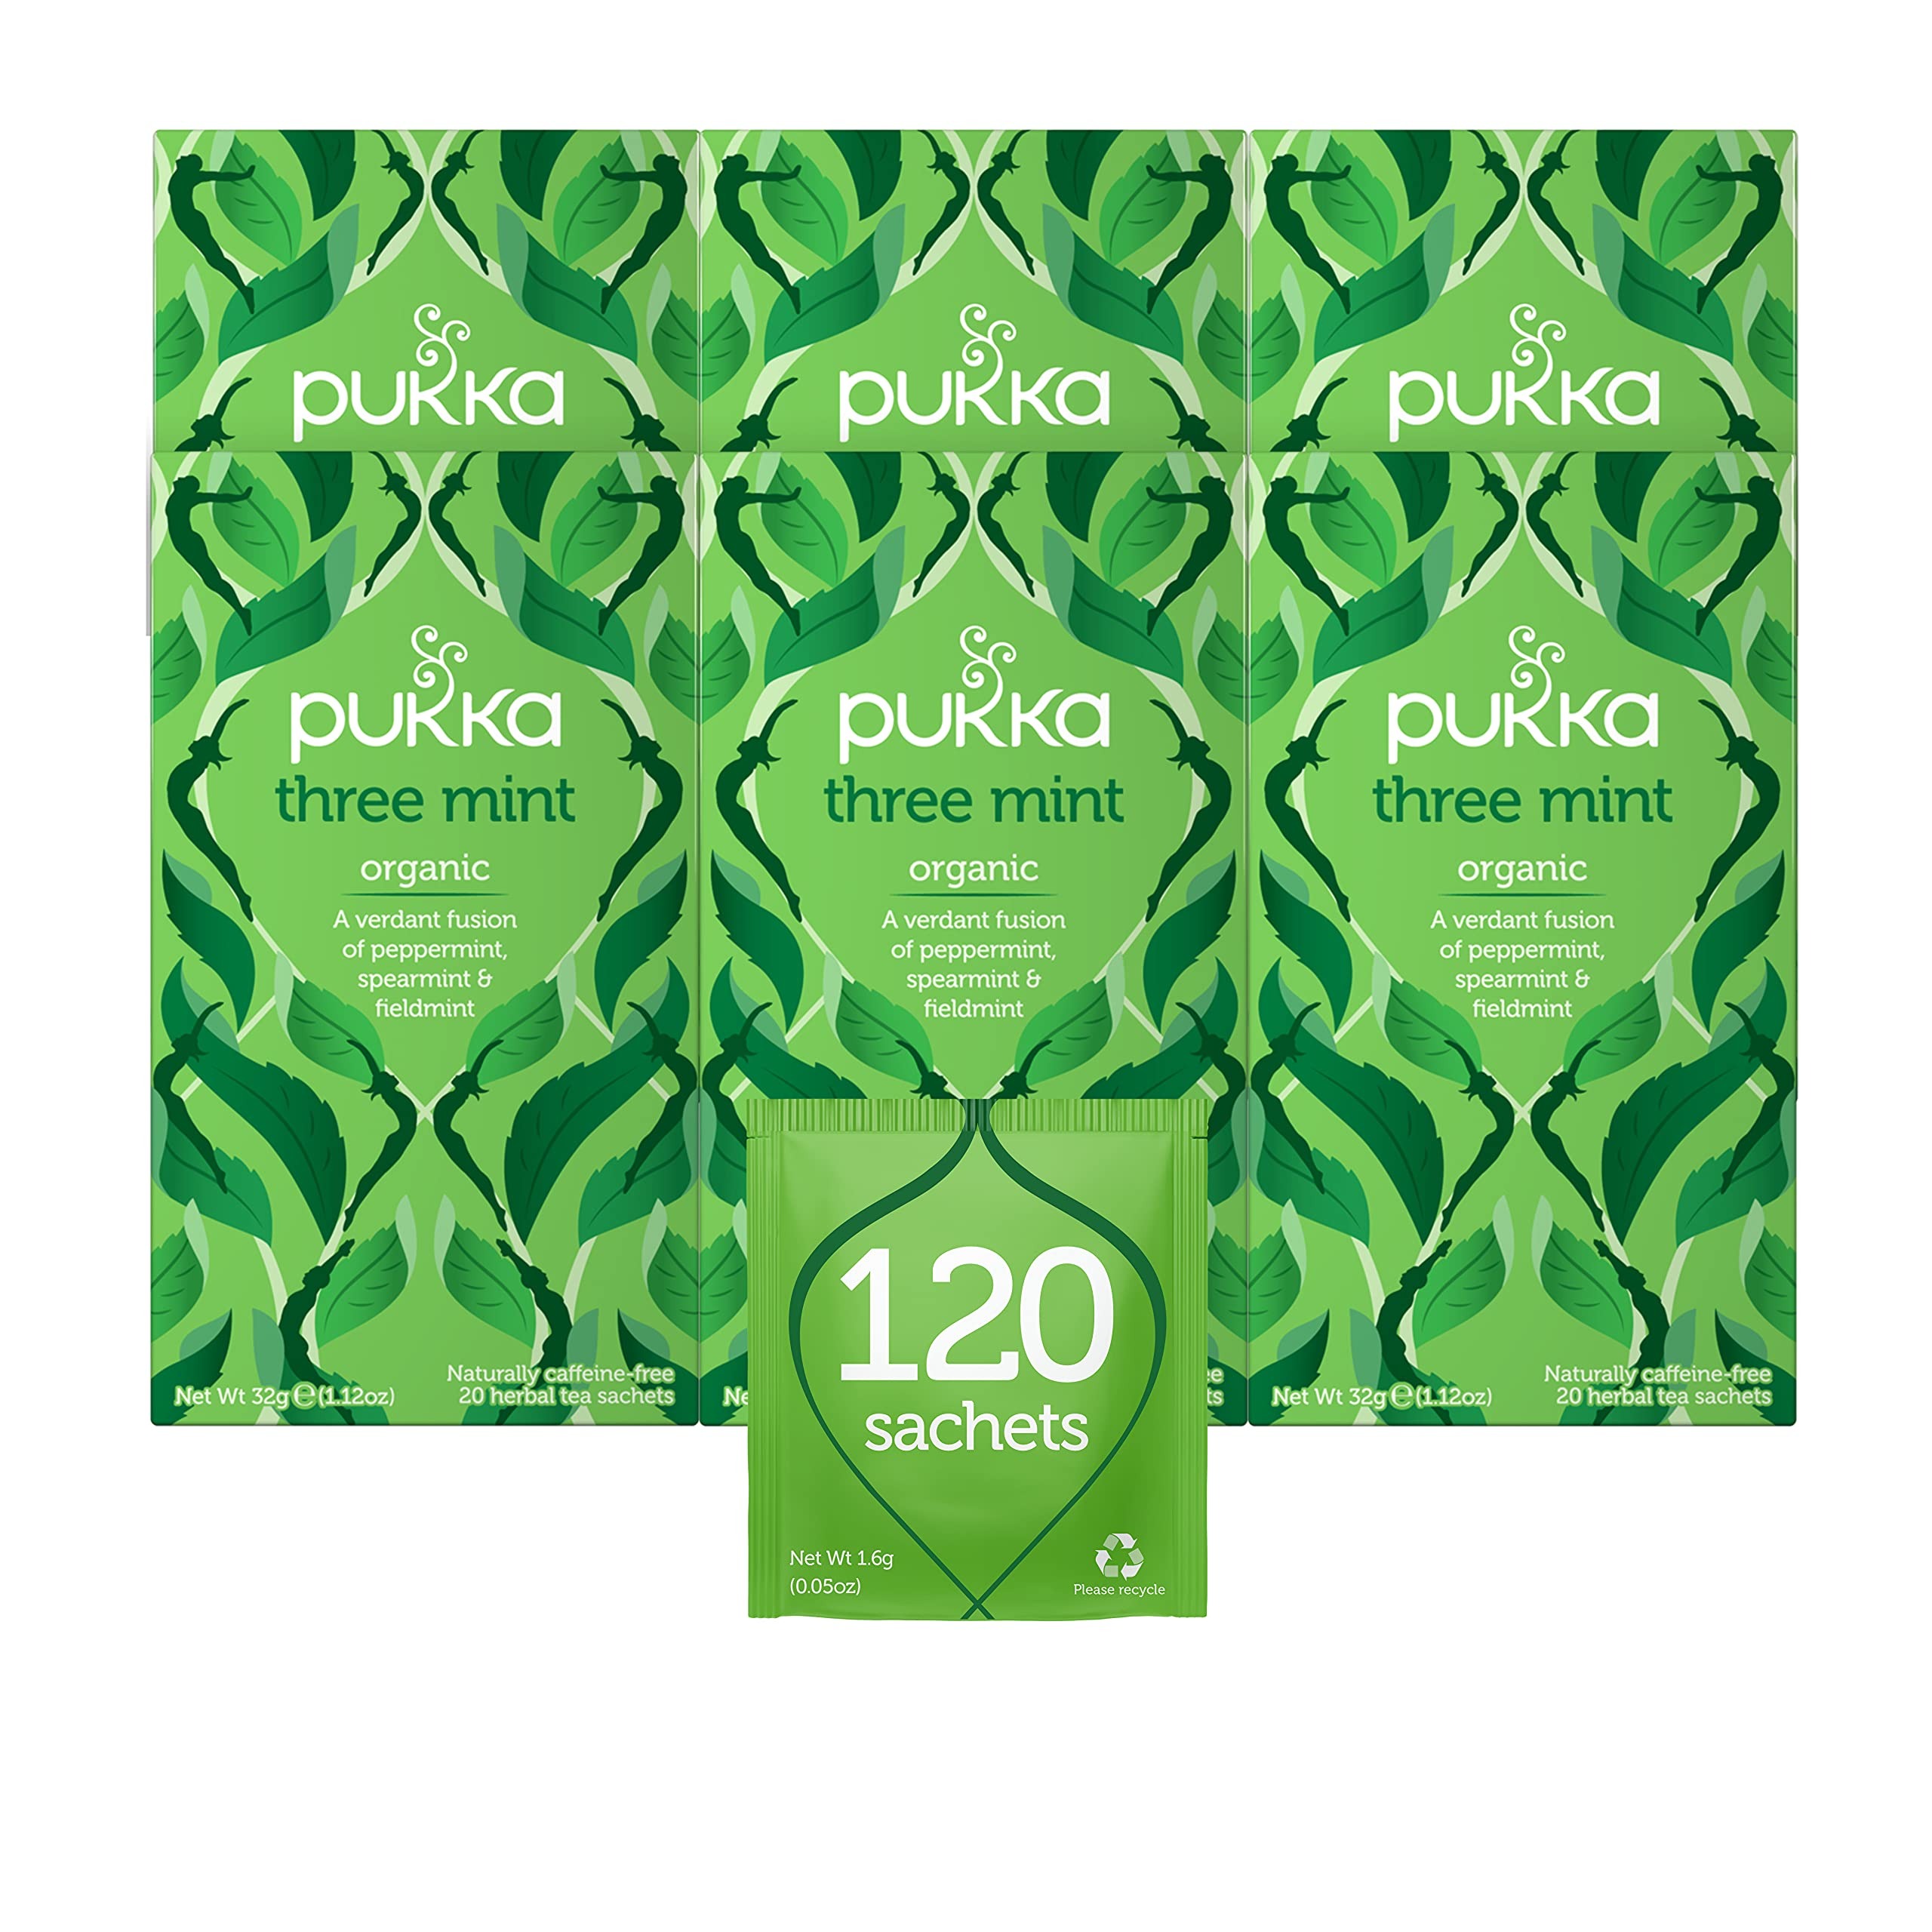
Item Name: Pukka Organic Tea Bags, Three Mint Herbal Tea, Perfect for Cooling Refresh, 20 Count (Pack of 6) 120 Tea Bags
Bullet Point 1: Pukka Herbal Tea, herbal tea
Bullet Point 2: Herbal Tea, pukka herbal tea
Bullet Point 3: Pukka tea, herbal, herbal tea
Bullet Point 4: Tea, pukka, herbal,
Bullet Point 5: Pukka Tea, herbal tea
Value: 120.0
Unit: Count

Price: 20.99